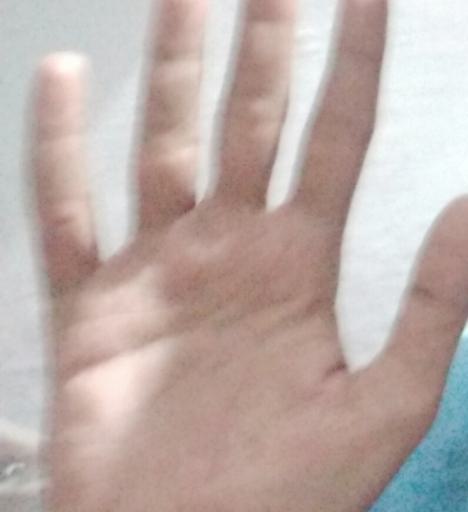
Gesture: palm